Spalt

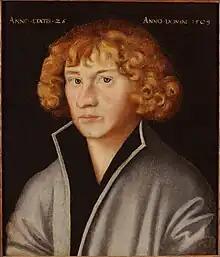
Portrait of Georg Spalatin 1509

Spalt is reachable by bus from Georgensmund railway station operated by Verkehrsverbund Großraum Nürnberg, namely Bus 623 and 610.